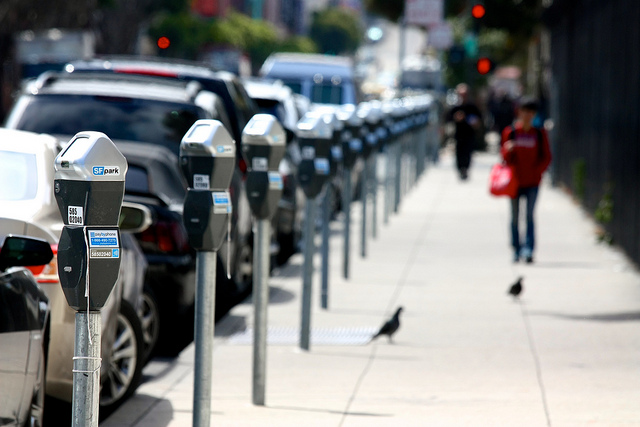
user: Given an image and a question. Answer the question in a short answer. Question: What is the common name of the person that polices these? Short Answer:
assistant: meter maid